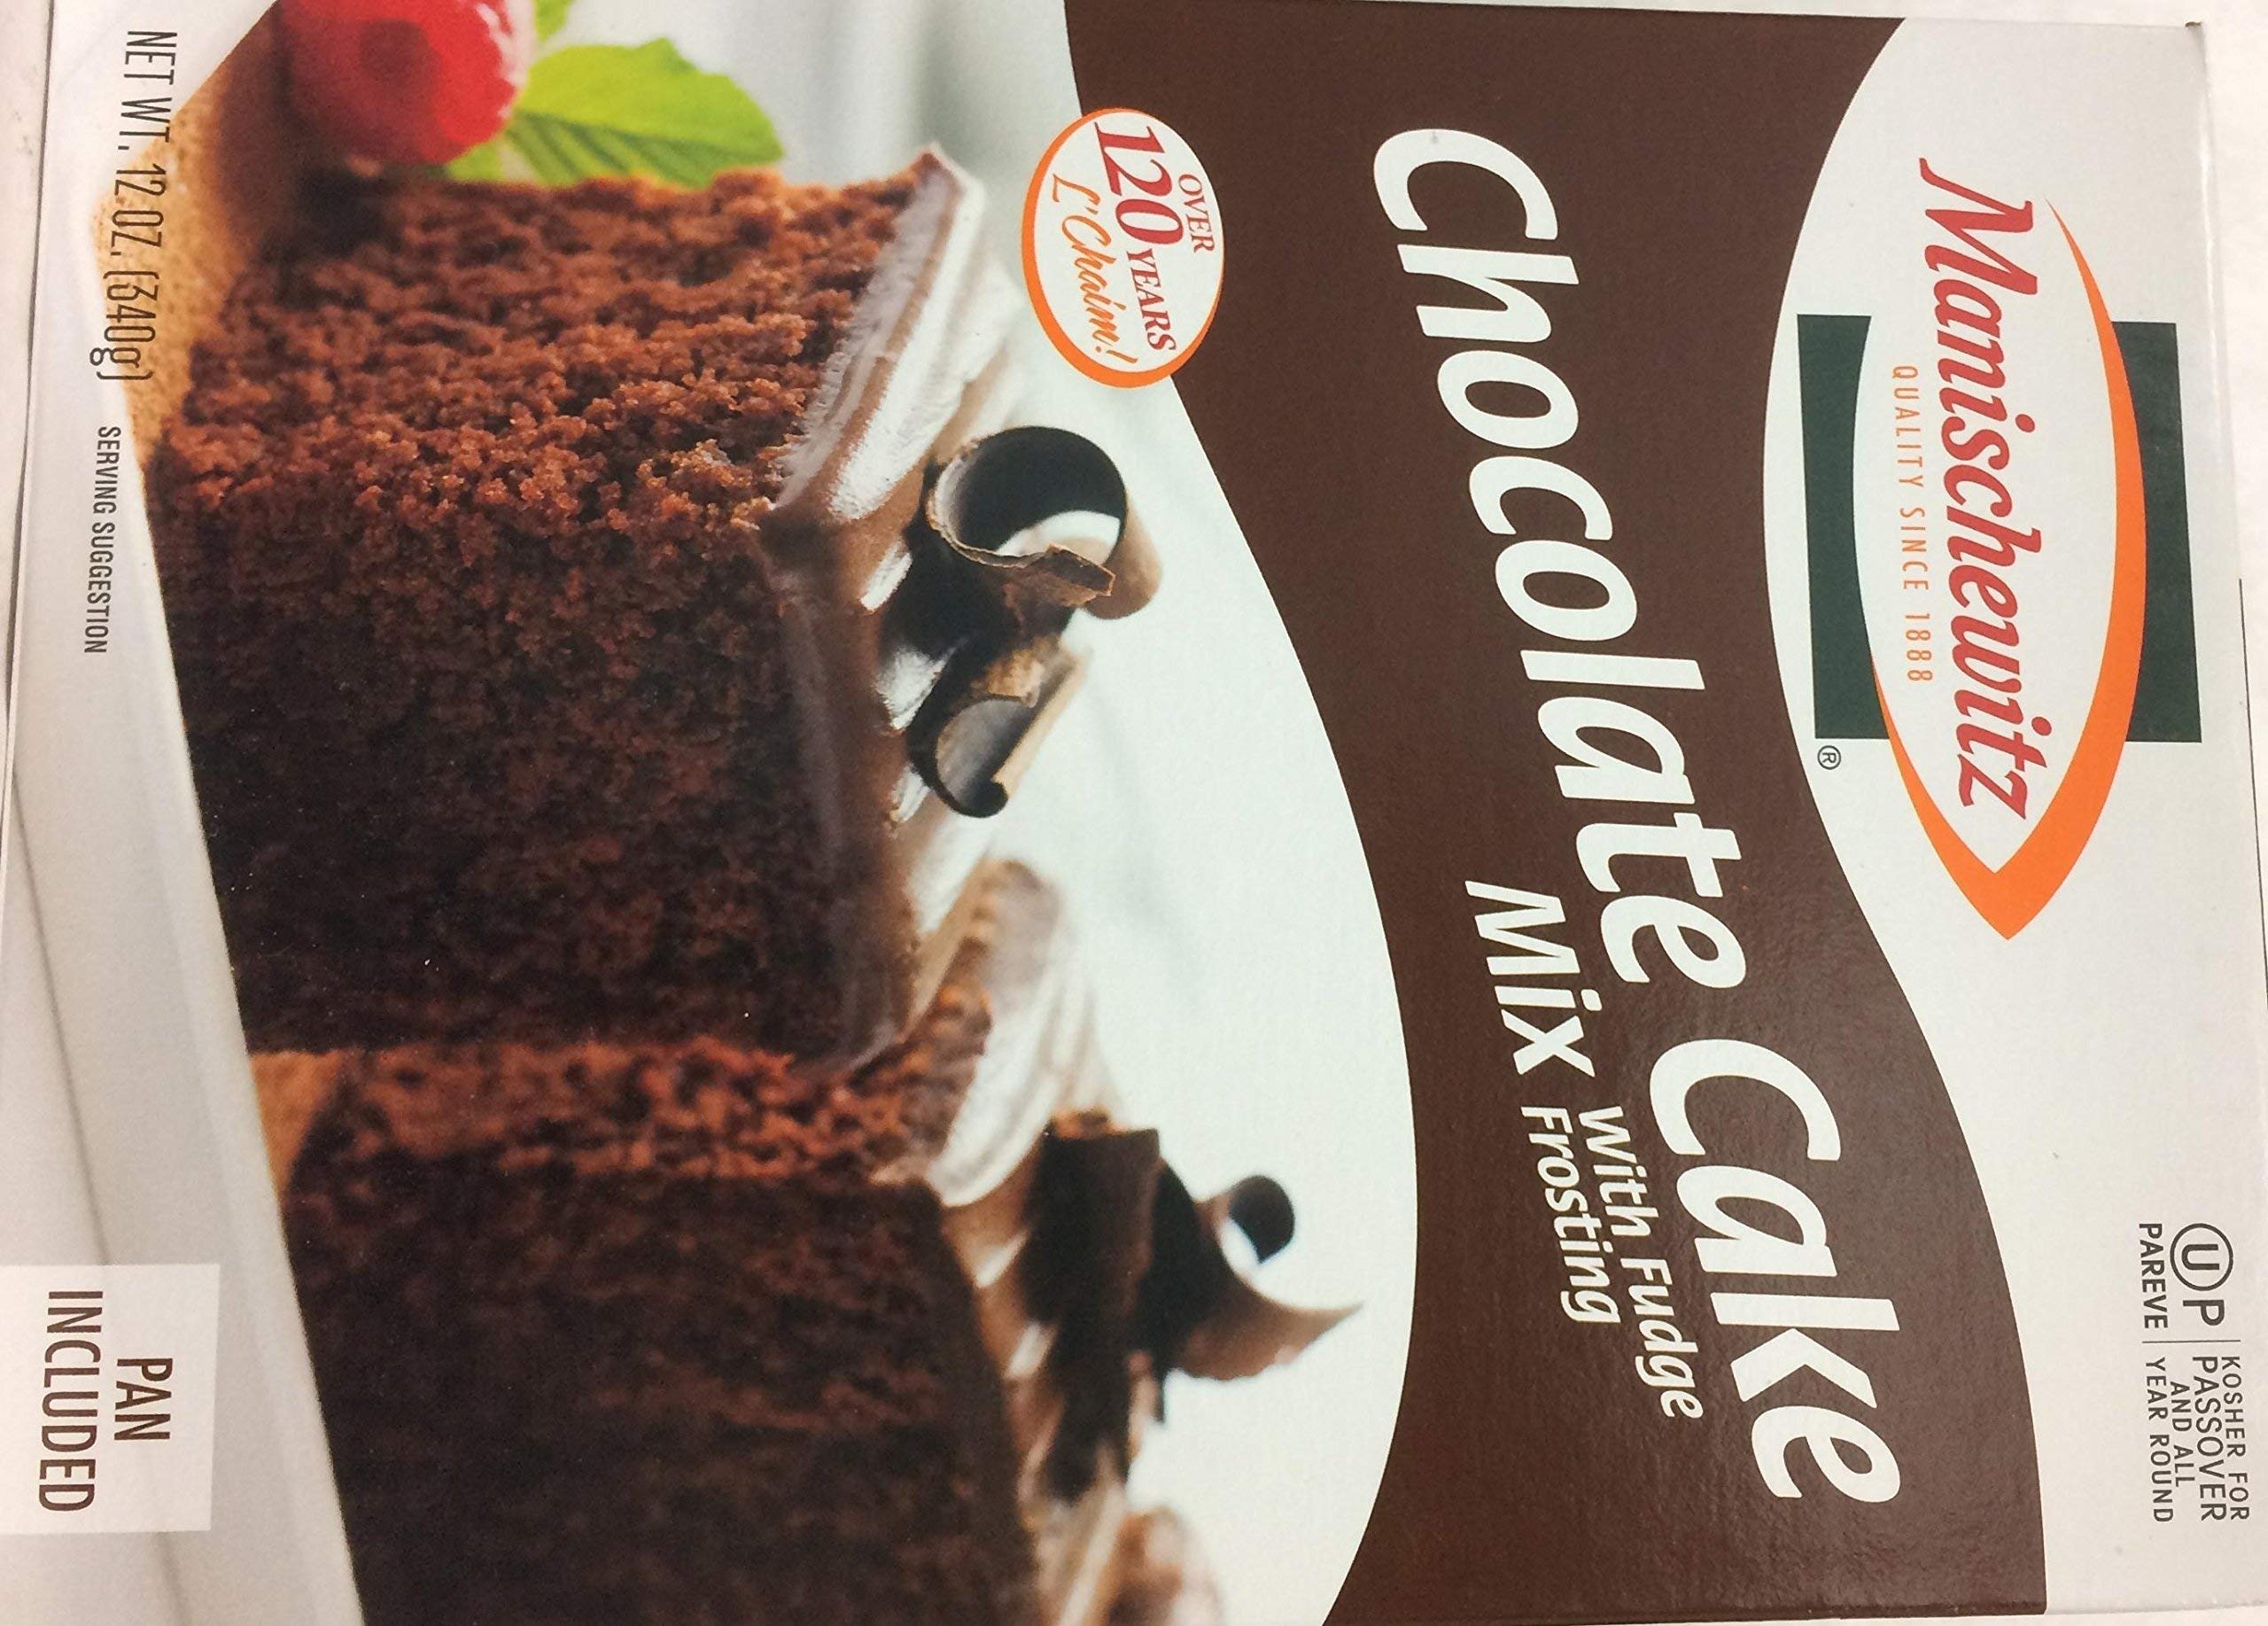
Item Name: Manischewitz Mix Cake Choc
Bullet Point 1: Product of USA. Pack of 3.
Bullet Point 2: Kosher for Passover.
Bullet Point 3: Cake Mix With Fudge Frosting.
Bullet Point 4: Contains: Wheat.
Bullet Point 5: Ingredients: Sugar, Cake Meal (Ground Matzo Made From Passover Wheat Flour And Water), Palm Oil, Potato starch, Cocoa Powder, Sodium Bicarbonate, Salt, Glycerol Moonoleathe, Polysorbate 60, Sodium Acid Pyrophosphate, Monocalcium Phosphate, Monocalcium Phosphate, Natural And Artificial Flavors, Carrageenan.
Product Description: Product of USA. Pack of 3. Kosher for Passover. Cake Mix With Fudge Frosting. Contains: Wheat.Ingredients: Sugar, Cake Meal (Ground Matzo Made From Passover Wheat Flour And Water), Palm Oil, Potato starch, Cocoa Powder, Sodium Bicarbonate, Salt, Glycerol Moonoleathe, Polysorbate 60, Sodium Acid Pyrophosphate, Monocalcium Phosphate, Monocalcium Phosphate, Natural And Artificial Flavors, Carrageenan.
Value: 36.0
Unit: Ounce

Price: 29.99